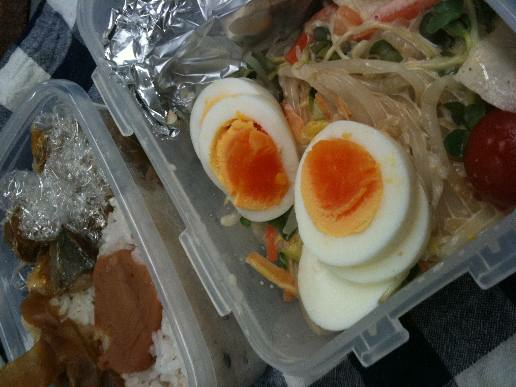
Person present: No